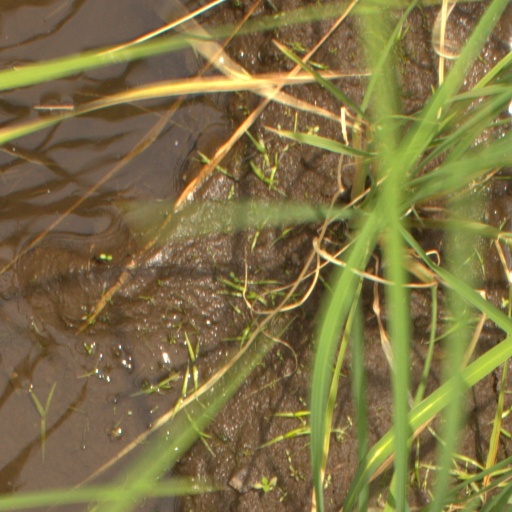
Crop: rice